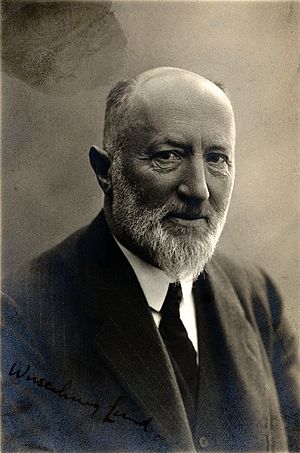
Carl Wesenberg-Lund
Carl Jørgen Wesenberg-Lund var en dansk zoolog og økolog. Han var en pionér inden for naturfredning i første halvdel af 1900-tallet. Han forfattede mange videnskabelige værker, en mængde populærvidenskabelige artikler og bøger, og var tillige en ivrig debattør. Han grundlagde Ferskvandsbiologisk Laboratorium i Hillerød.